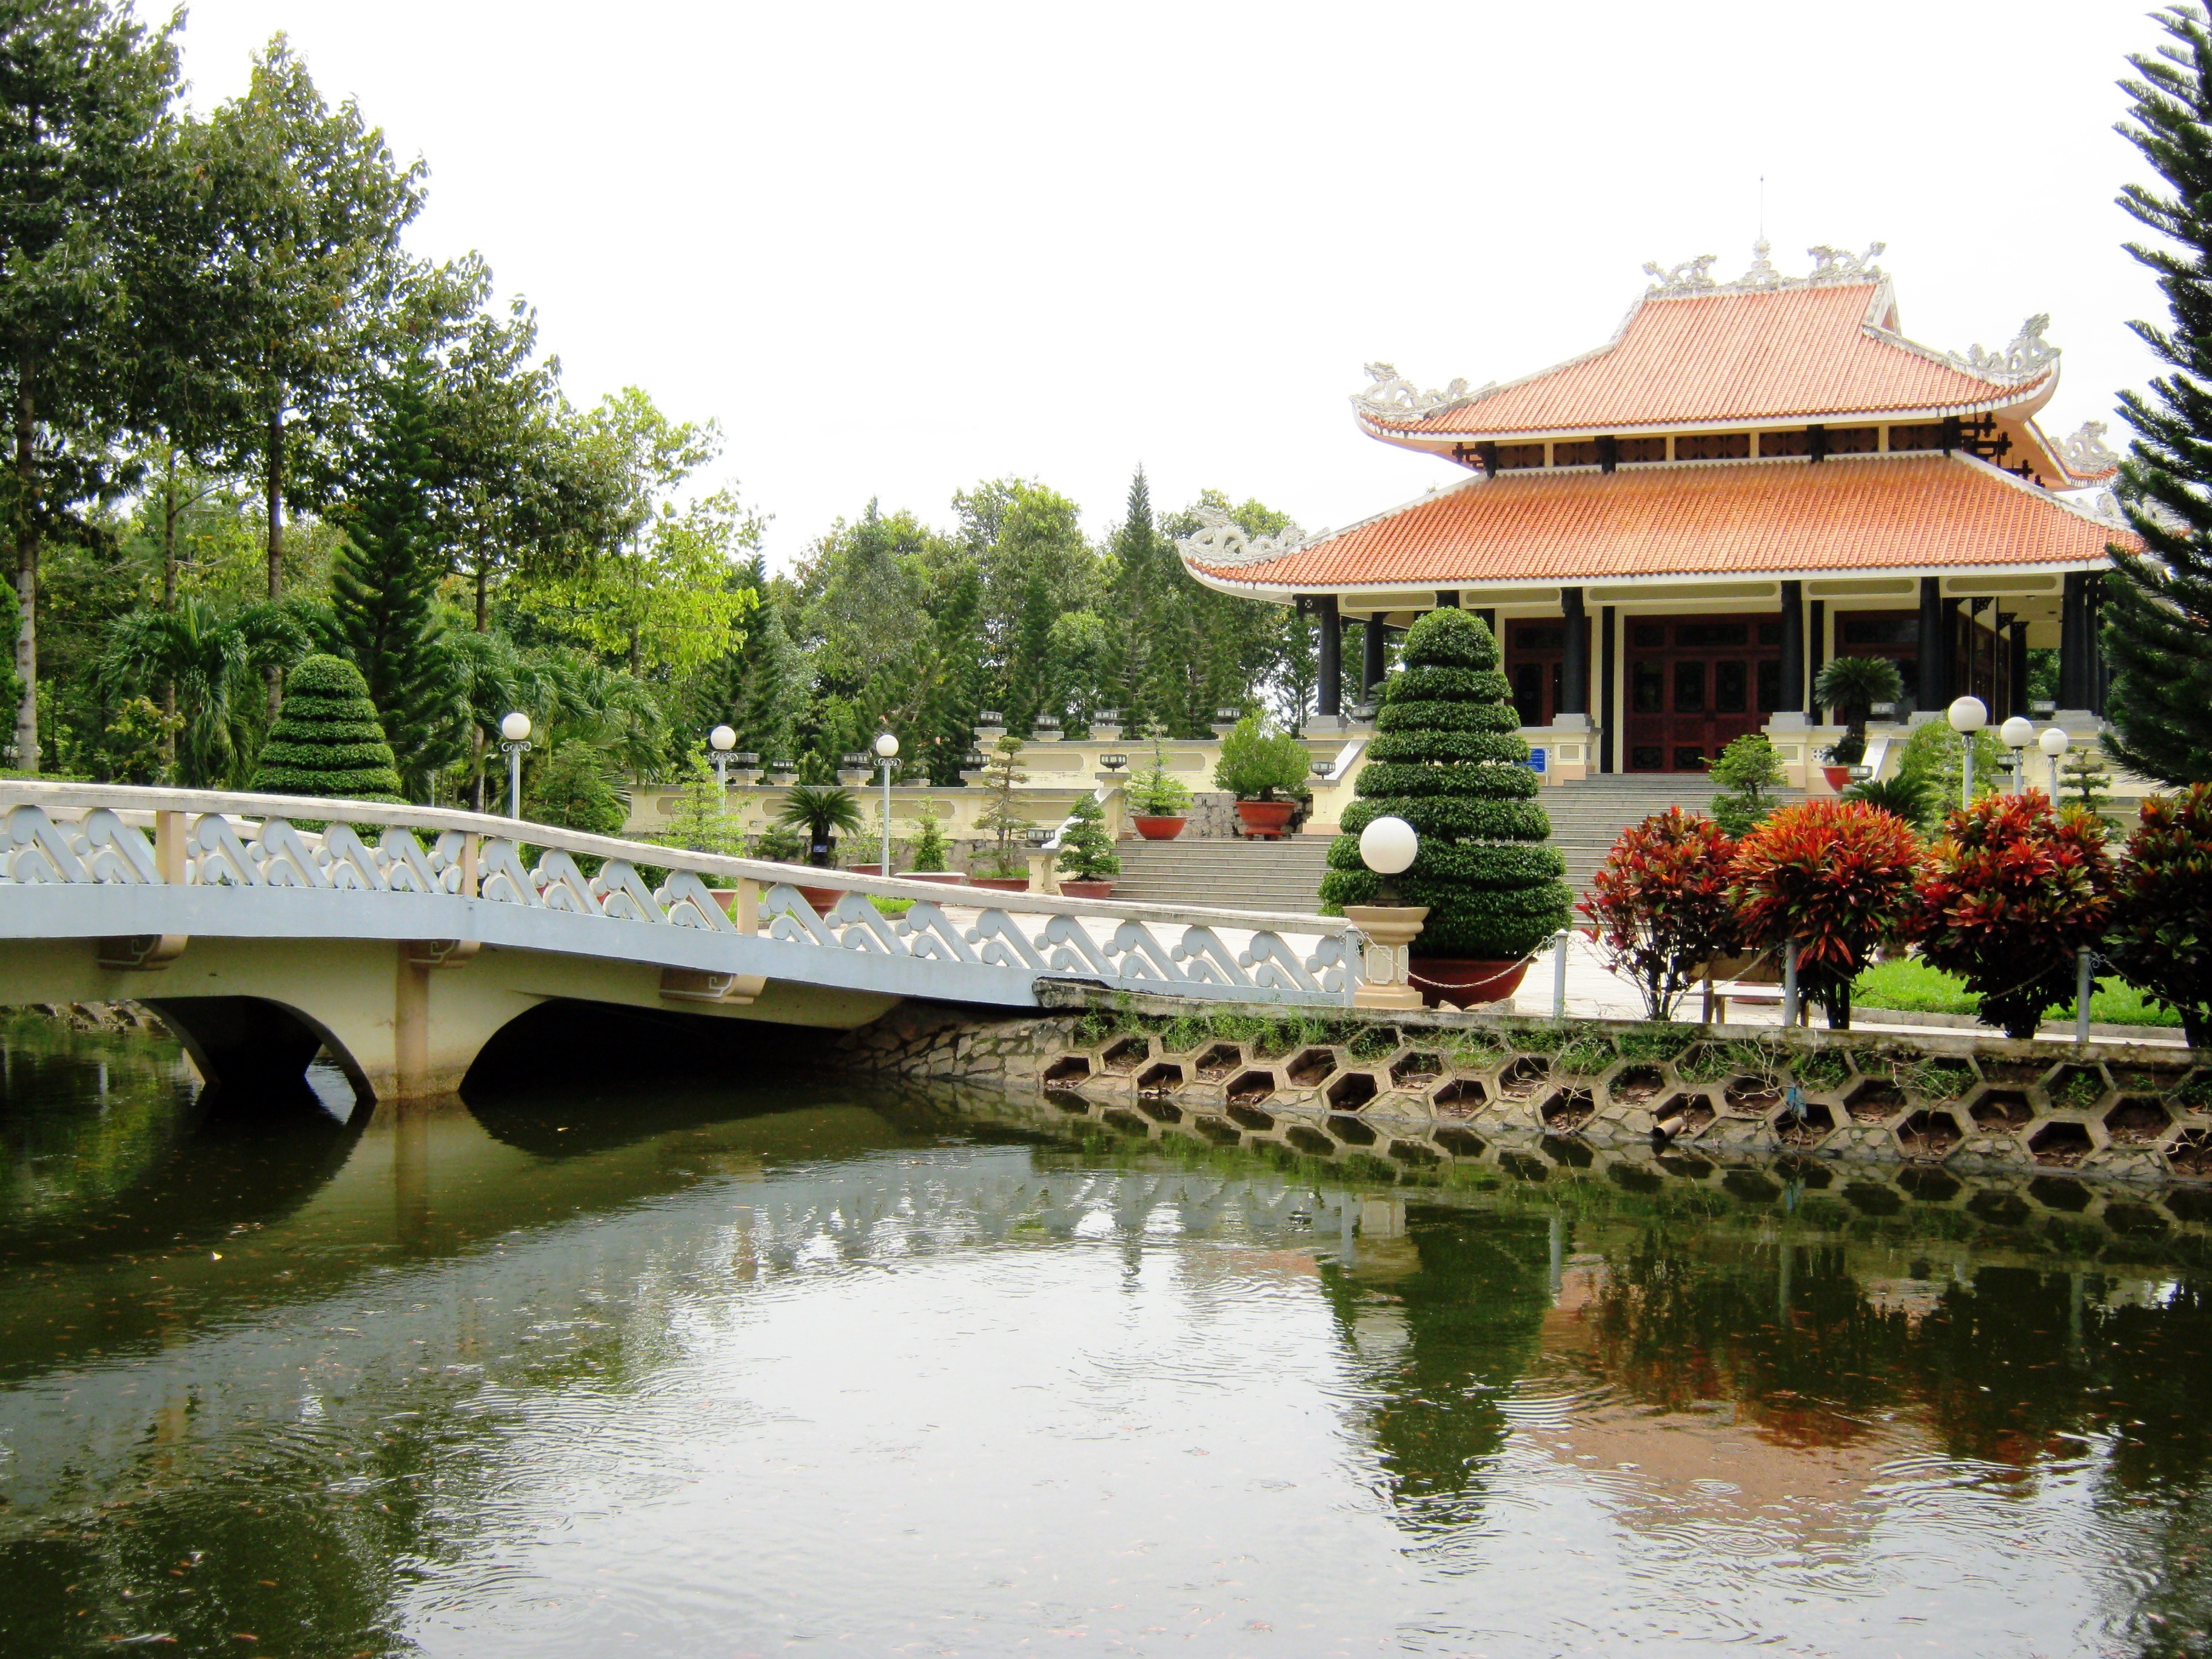
user: text: Mái của tòa nhà trong ảnh có màu gì?
assistant: text: Màu cam hoặc màu ngói đỏ.

user: text: Trong ảnh có thể nhìn thấy rõ bao nhiêu chiếc đèn tròn màu trắng?
assistant: text: Năm chiếc.

user: text: Trên các góc mái của tòa nhà có những hình điêu khắc con vật nào?
assistant: text: Hình rồng.

user: text: Kiến trúc của tòa nhà trong ảnh thể hiện phong cách văn hóa nào đặc trưng của khu vực Đông Á?
assistant: text: Kiến trúc chùa chiền/đền thờ truyền thống, thường thấy trong Phật giáo hoặc tín ngưỡng dân gian.

user: text: Cây cầu và hồ nước tạo nên mối quan hệ không gian như thế nào với tòa nhà chính, và vai trò của các cây cảnh được cắt tỉa nghệ thuật là gì trong việc bổ sung cho cảnh quan này?
assistant: text: Cây cầu bắc qua hồ nước tạo lối dẫn và điểm nhấn cảnh quan, kết nối không gian bên ngoài với tòa nhà chính, mang lại cảm giác tĩnh lặng và hài hòa. Các cây cảnh được cắt tỉa nghệ thuật đóng vai trò trang trí, tạo điểm nhấn thẩm mỹ và thể hiện sự chăm sóc tỉ mỉ, góp phần vào vẻ đẹp truyền thống của khuôn viên.